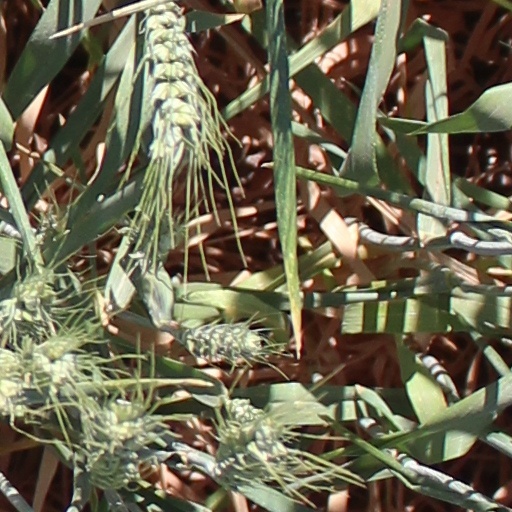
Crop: wheat